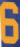
Number: 6